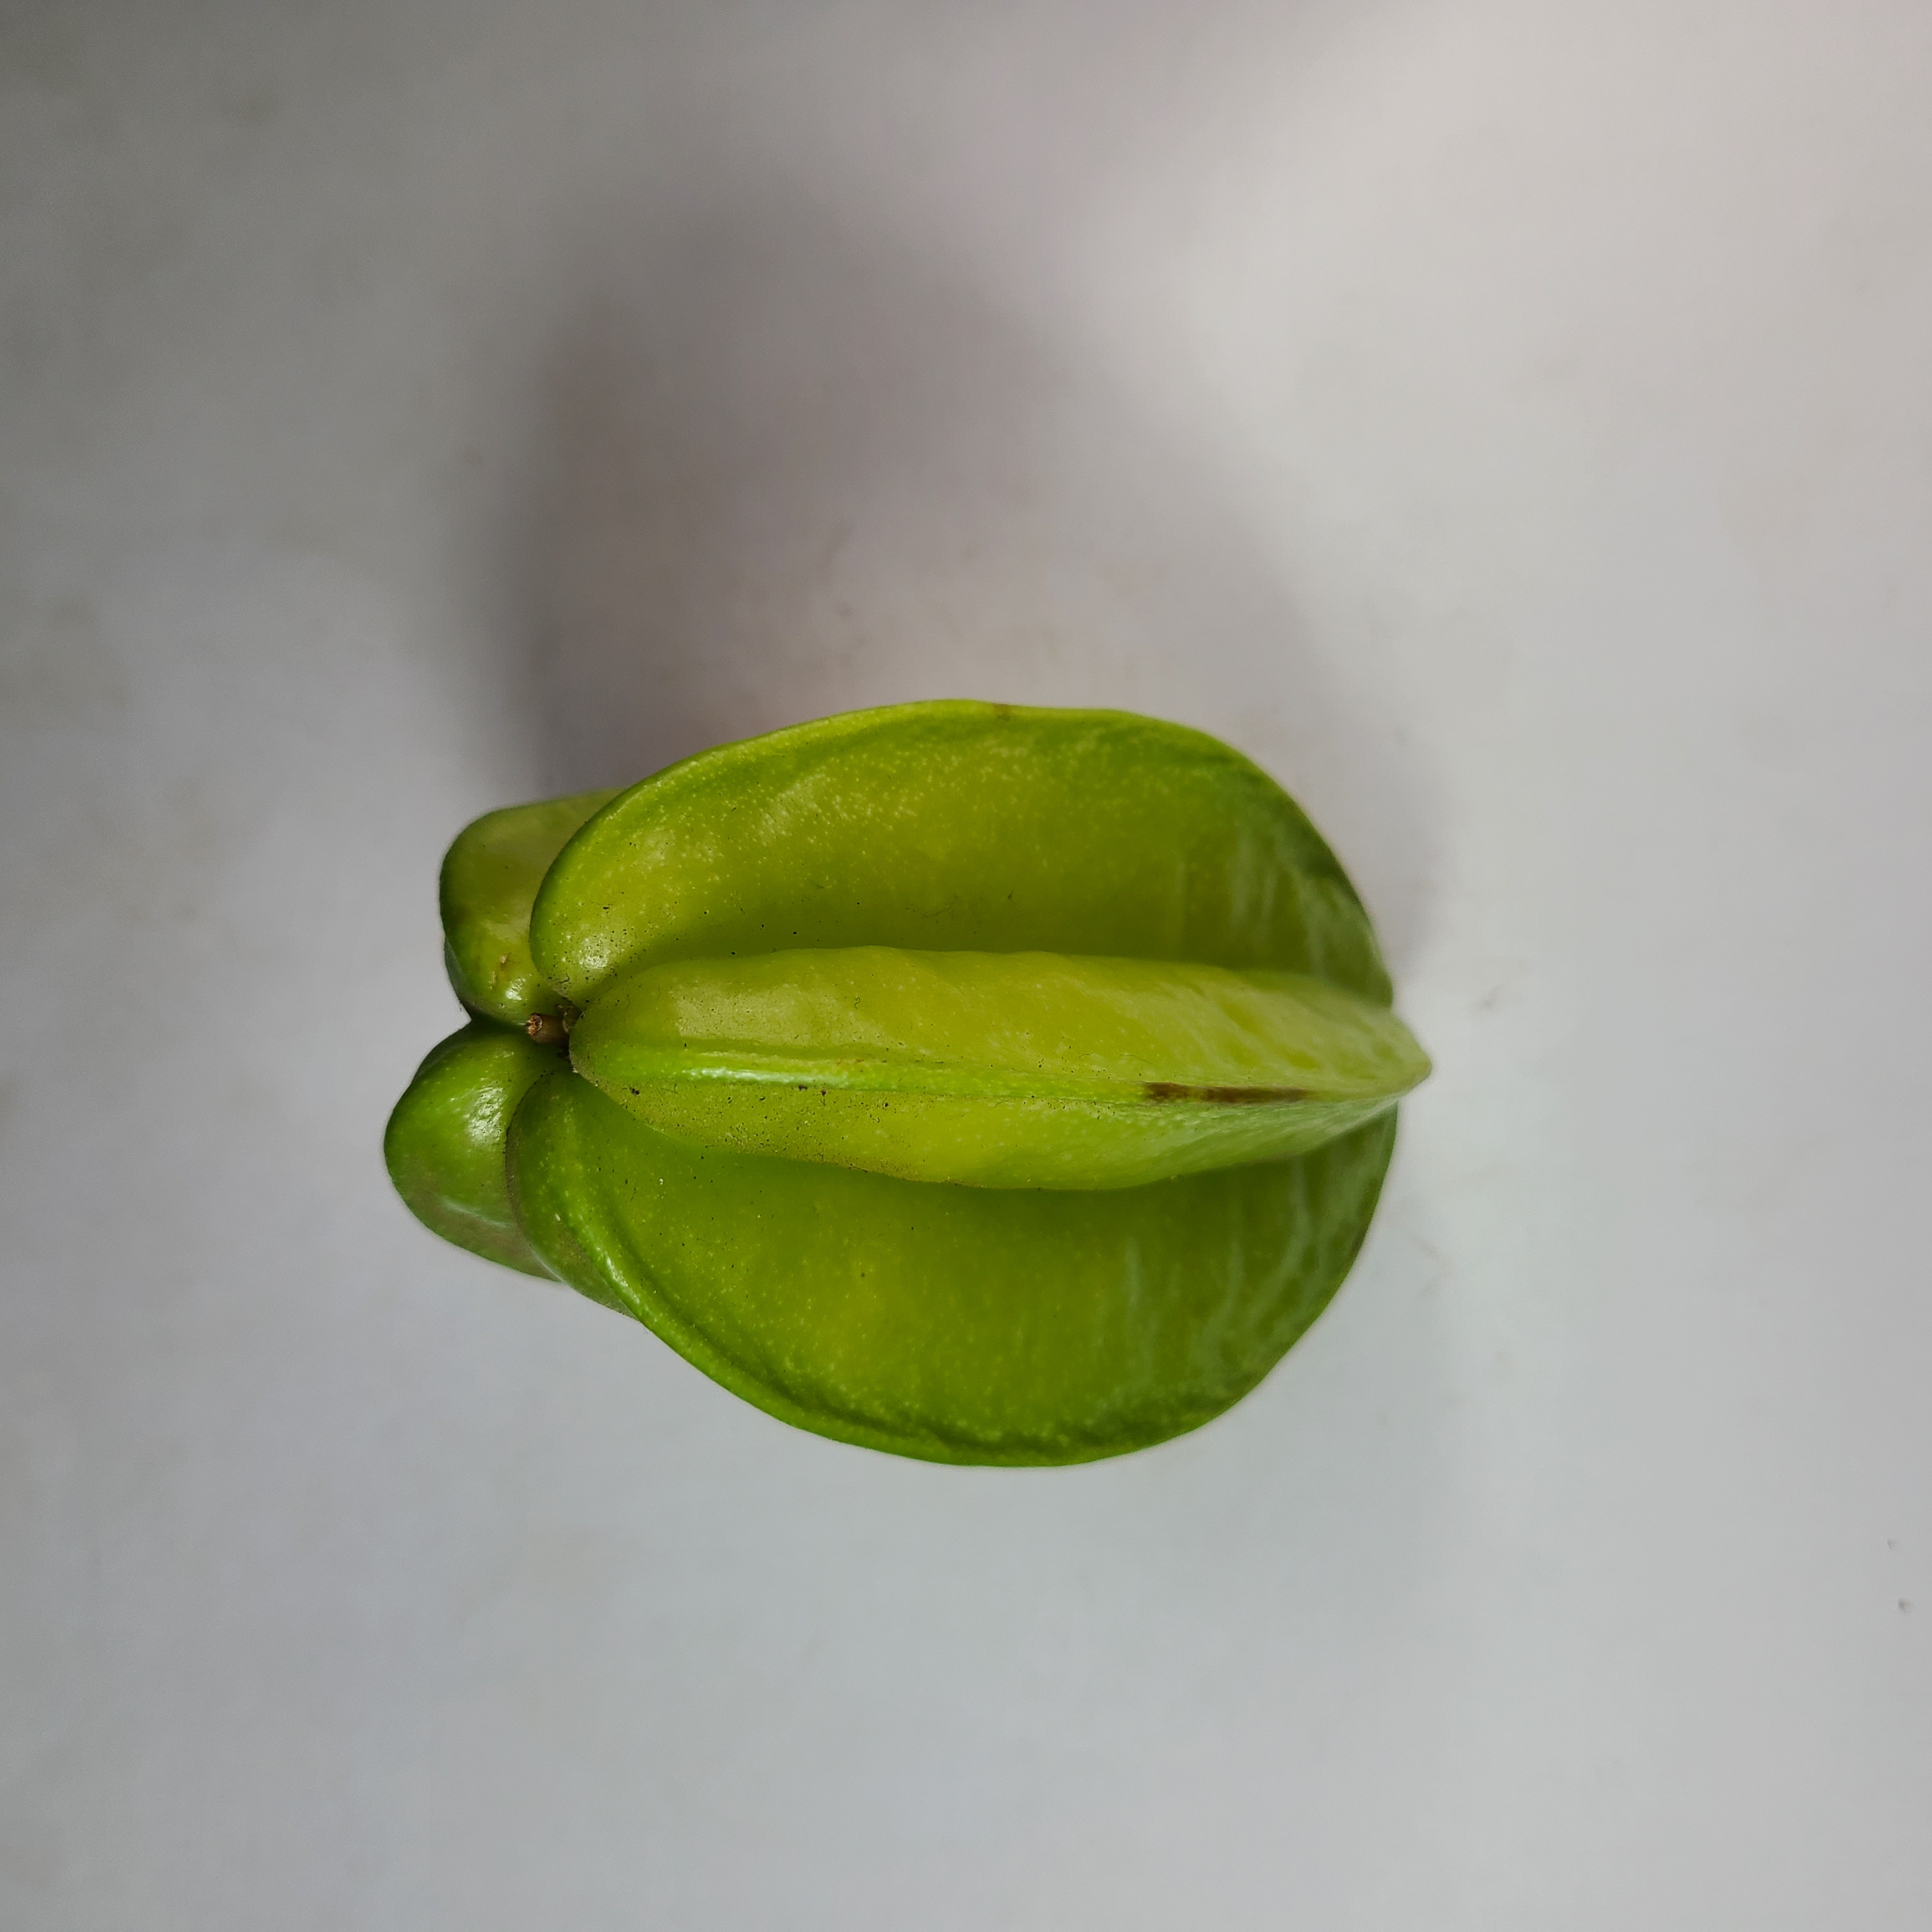
Label: Healthy Fruits